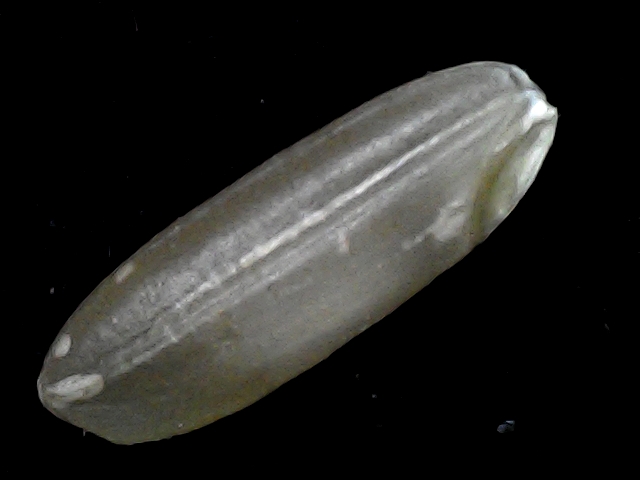
Rice variety: BR23